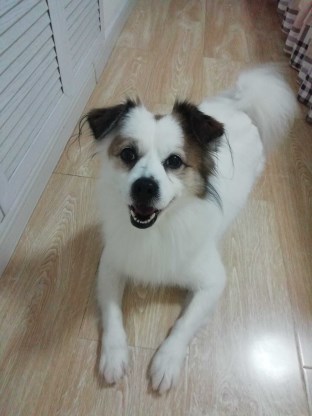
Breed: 806-n000129-papillon